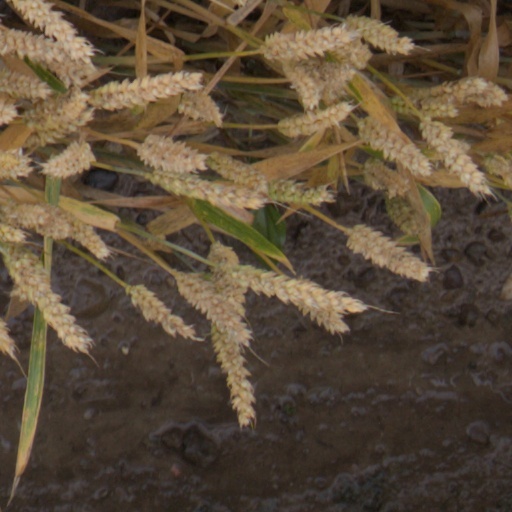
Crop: wheat